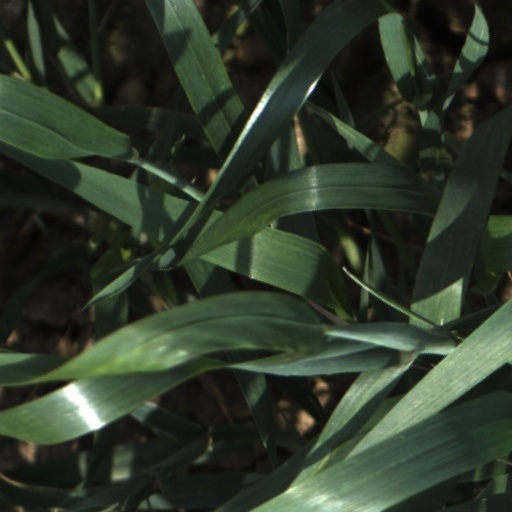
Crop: wheat